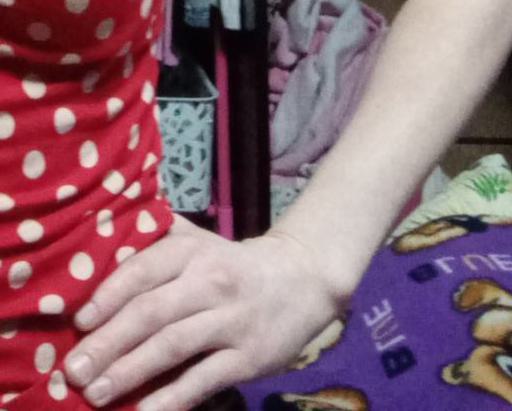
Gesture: no_gesture